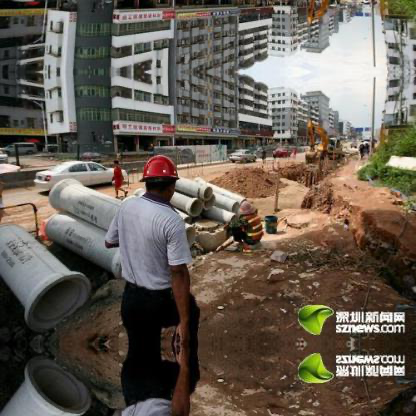
Objects in the image:
label: helmet